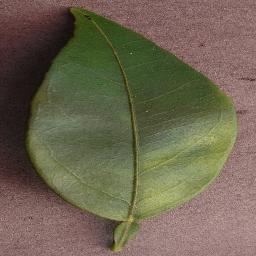
Label: Orange___Haunglongbing_(Citrus_greening)